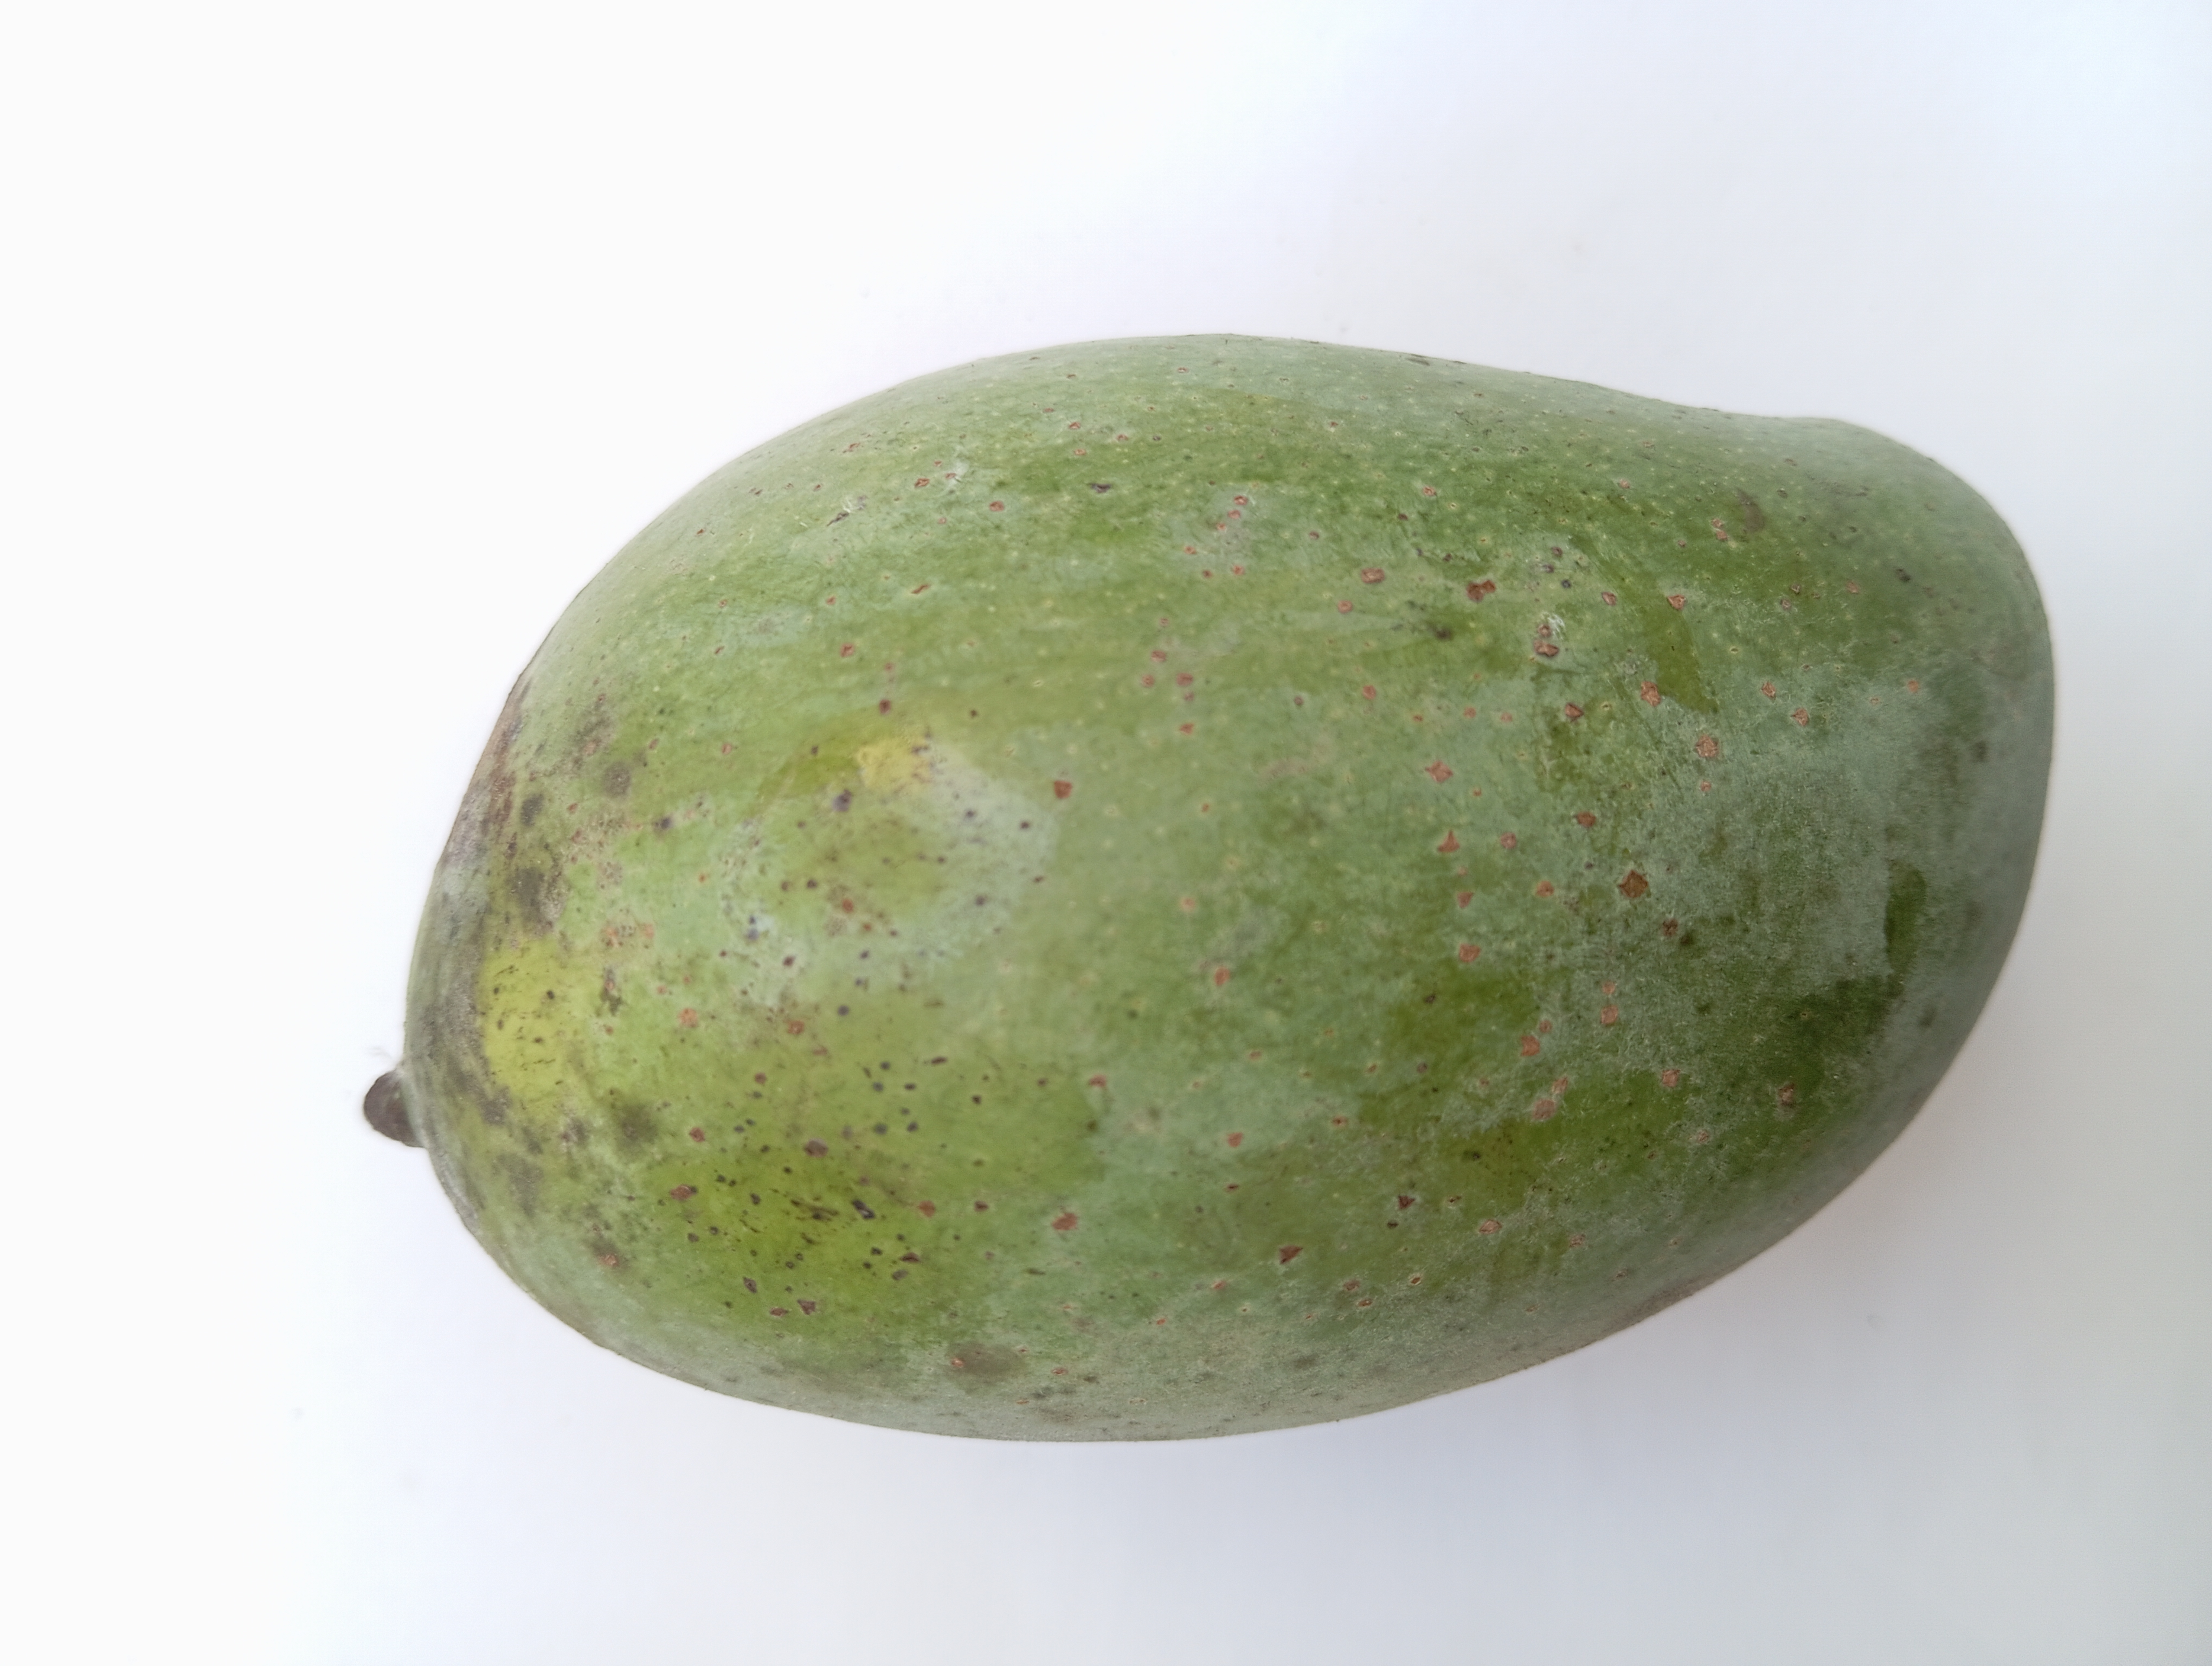
Mango variety: Amrapali